Juliusz Zulauf

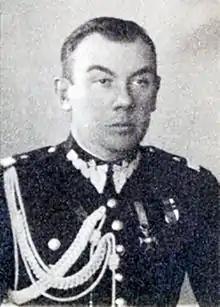

Juliusz Zulauf (August 20, 1891 – May 21, 1943) was a Polish Army brigadier general ("generał brygady"). A recipient of the "Virtuti Militari", he fought with distinction during World War I, the Polish-Ukrainian War, the Polish-Soviet War, and the 1939 invasion of Poland.